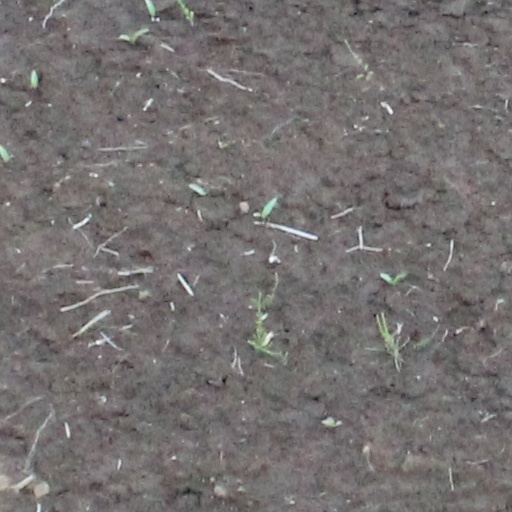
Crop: wheat